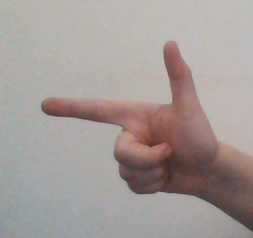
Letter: yaa